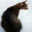
Label: cat